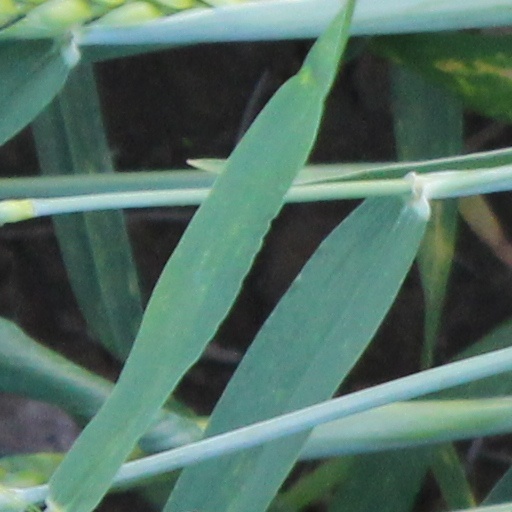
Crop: wheat